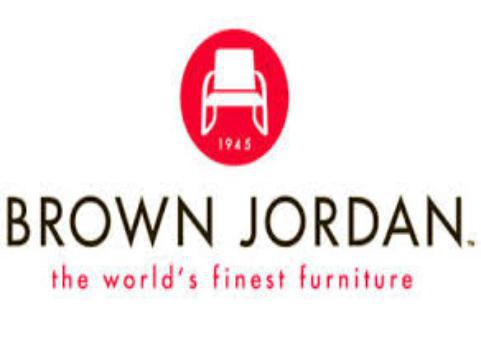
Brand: brown jordan
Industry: Necessities